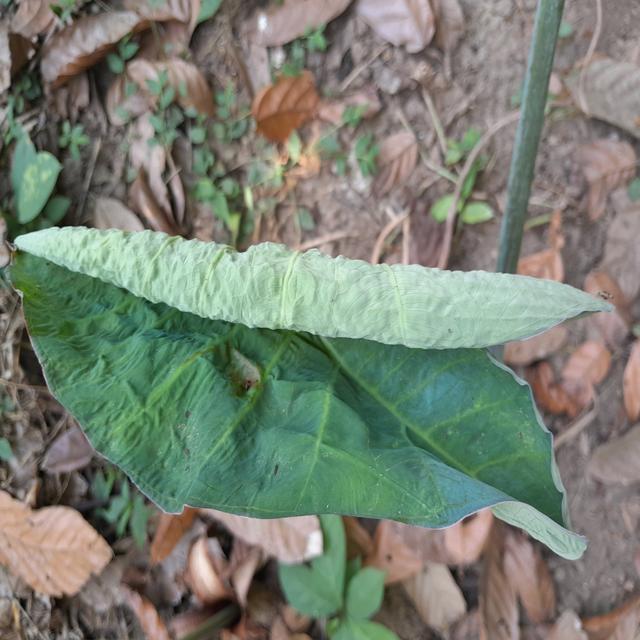
Label: Early_Blight